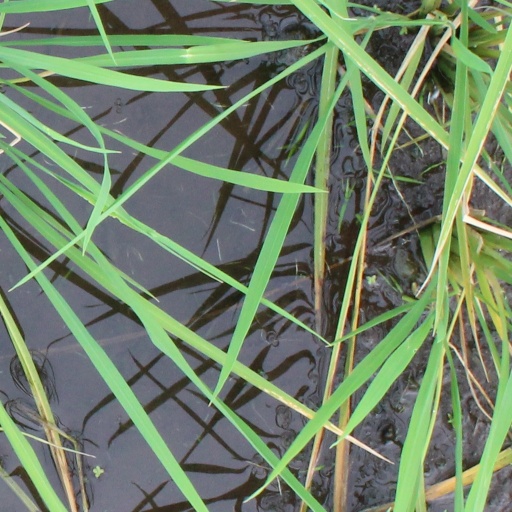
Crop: rice